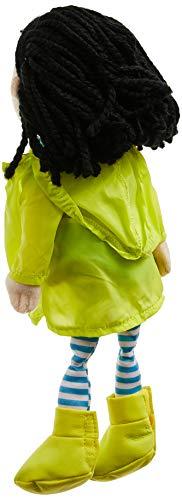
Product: Manhattan Toy Groovy Girls Special Edition April New 2019 Release Soft Fashion Doll
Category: Toys & Games | Dolls & Accessories | Dolls
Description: From Manhattan Toy's multiple award-winning Groovy Girls collection of soft fashion dolls and accessories.
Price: $12.87
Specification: ProductDimensions:3x3x13inches|ItemWeight:2.72ounces|ShippingWeight:3.2ounces(Viewshippingratesandpolicies)|ASIN:B07PKX6NYG|Itemmodelnumber:157190|Manufacturerrecommendedage:3months-10years